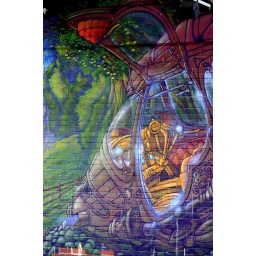
Steampunk street art under a bridge near Kilburn, London